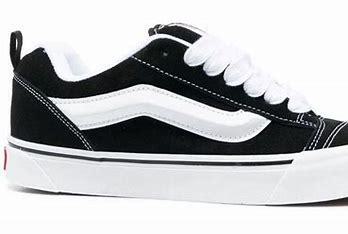
Brand: Vans
Model: KNU Skool